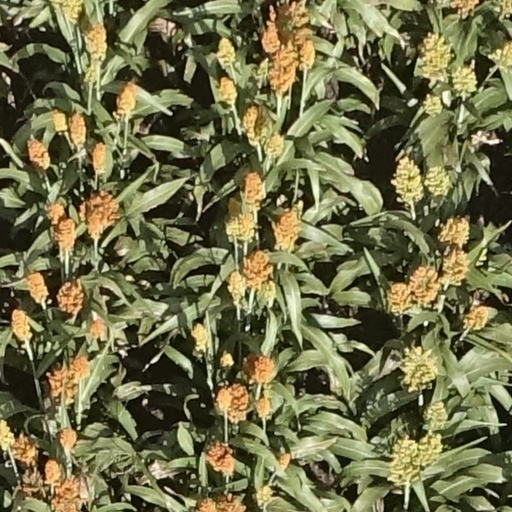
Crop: sorghum